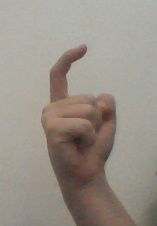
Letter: ra